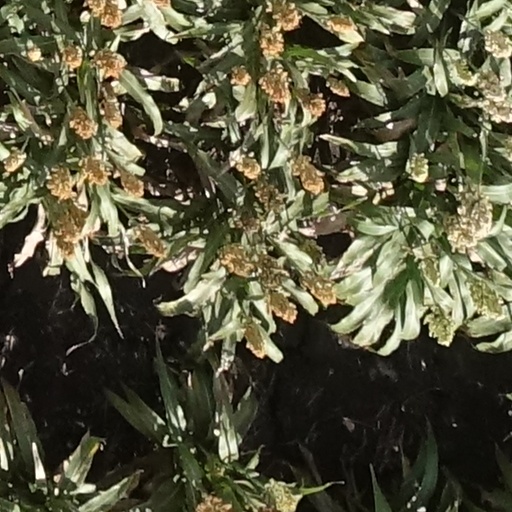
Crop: sorghum